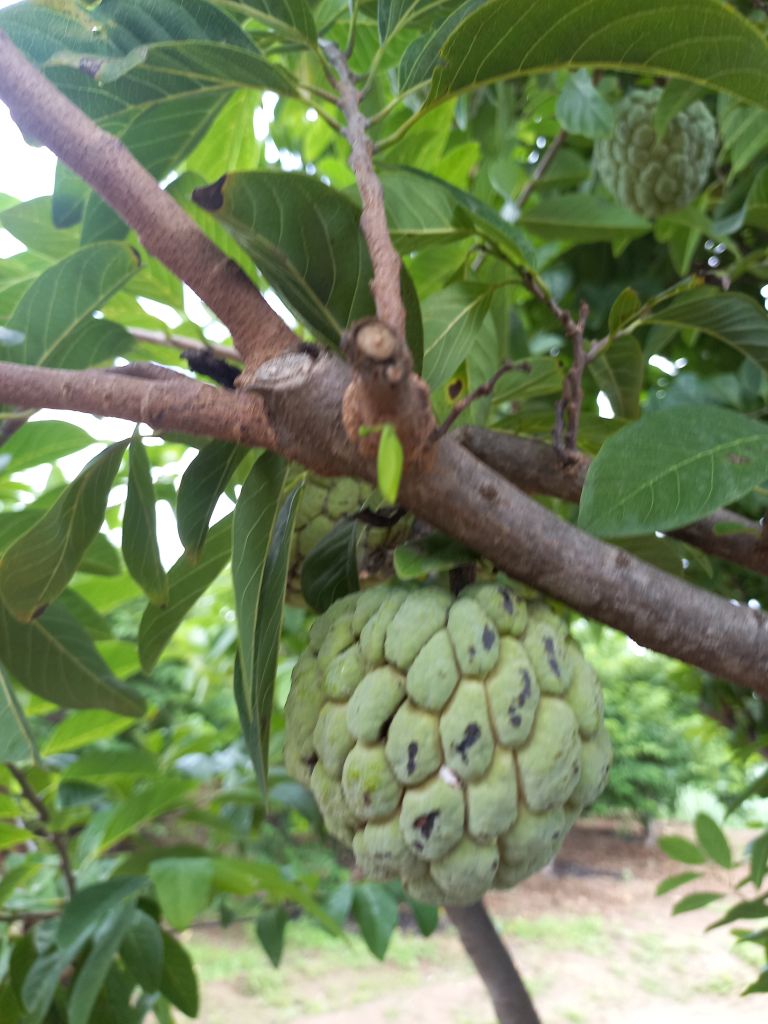
Disease label: Leaf spot on fruit